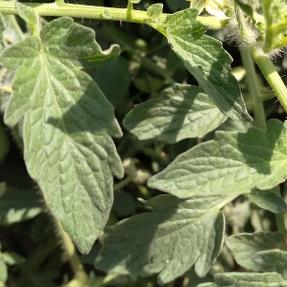
Crop: Tomato
Condition: healthy-leaf